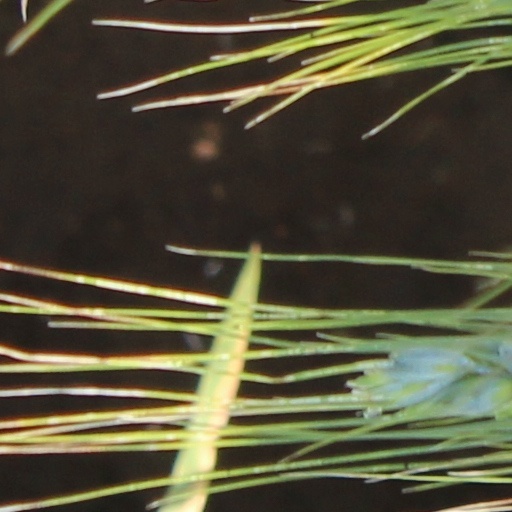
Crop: wheat